Seattle Municipal Street Railway

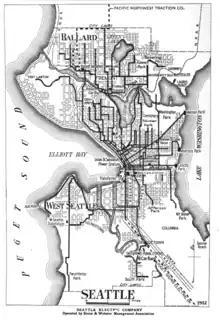
Map of Seattle Electric Company

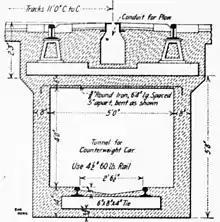
Cross-section of Queen Anne Counterbalance

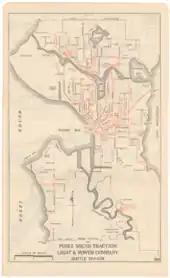
Map of the Puget Sound Traction, Power & Light Company's Seattle division in 1914, five years before taken over by the Seattle Municipal Street Railway

The first streetcars in Seattle were operated by Frank Osgood as the Seattle Street Railway, which ran horsecars starting from September 23, 1884. Osgood went on to convert the horsecars to electric traction as the Seattle Electric Railway and Power Company, beginning with a test on March 30, 1889 and followed by regular service the next day. By 1891, Seattle had of street railway tracks, of which had been built since 1889.